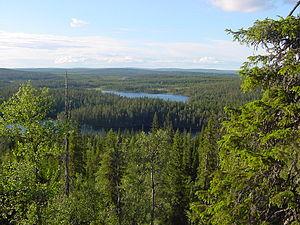
Cet article recense les zones humides de la Finlande concernées par la convention de Ramsar.
Le parc national du Riisitunturi est un parc national de Finlande, au sud-est de la Laponie, sur le territoire de la municipalité de Posio. Il entoure le mont Riisitunturi, un groupe de tunturis ayant un sommet dédoublé culminant à 465.3 mètres d'altitude. L'essentiel du parc est couvert de forêts, avec de petits marais dispersés sur les pentes des collines. On peut y voir des élans.
Les parcs nationaux de Finlande sont au nombre de 37.